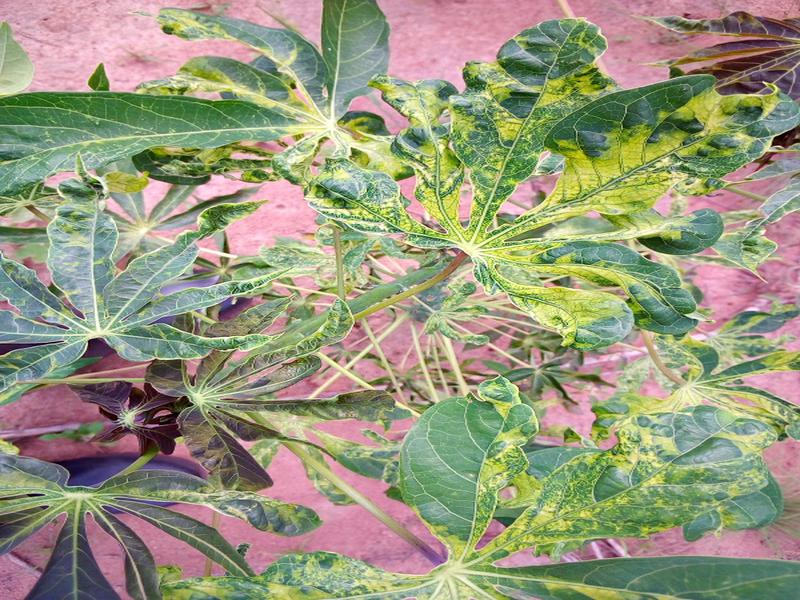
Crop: cassava
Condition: mosaic_disease